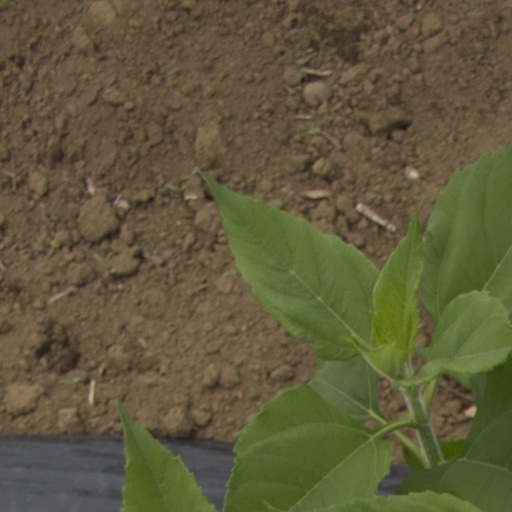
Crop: Jerusalem artichoke